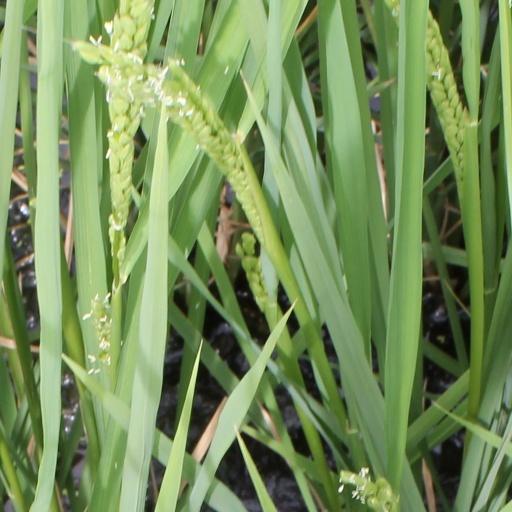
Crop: rice